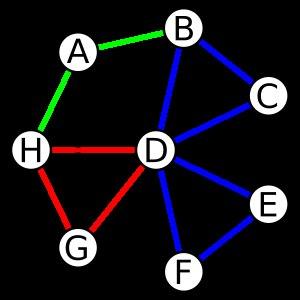
Dans un graphe non orienté, un cycle est une suite d'arêtes consécutives dont les deux sommets extrémités sont identiques. Dans les graphes orientés, la notion équivalente est celle de circuit, même si on parle parfois aussi de cycle.